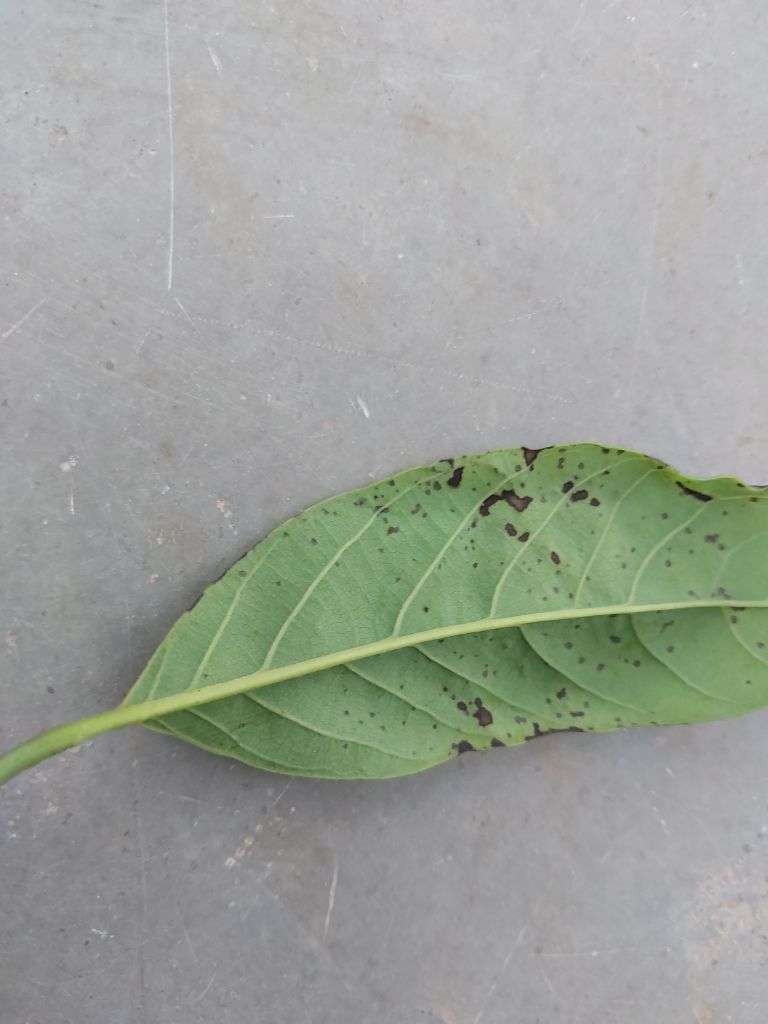
Disease label: Leaf spot on Leaves